WWF SmackDown! 2: Know Your Role

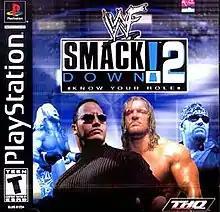
North American cover art featuring Chris Jericho, The Rock, Triple H, and The Undertaker

WWF SmackDown! 2: Know Your Role, known in Japan as , is a professional wrestling video game developed by Yuke's released in November 2000 on the PlayStation by THQ. It is the sequel to "WWF SmackDown!", and the second game in the "SmackDown" series, itself based on the World Wrestling Federation (WWF, now WWE) professional wrestling promotion.